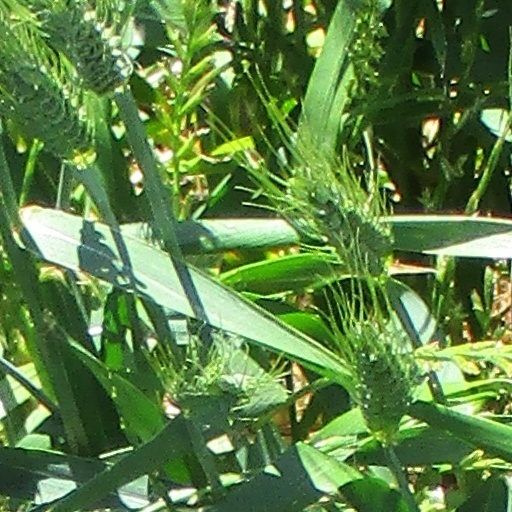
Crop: wheat